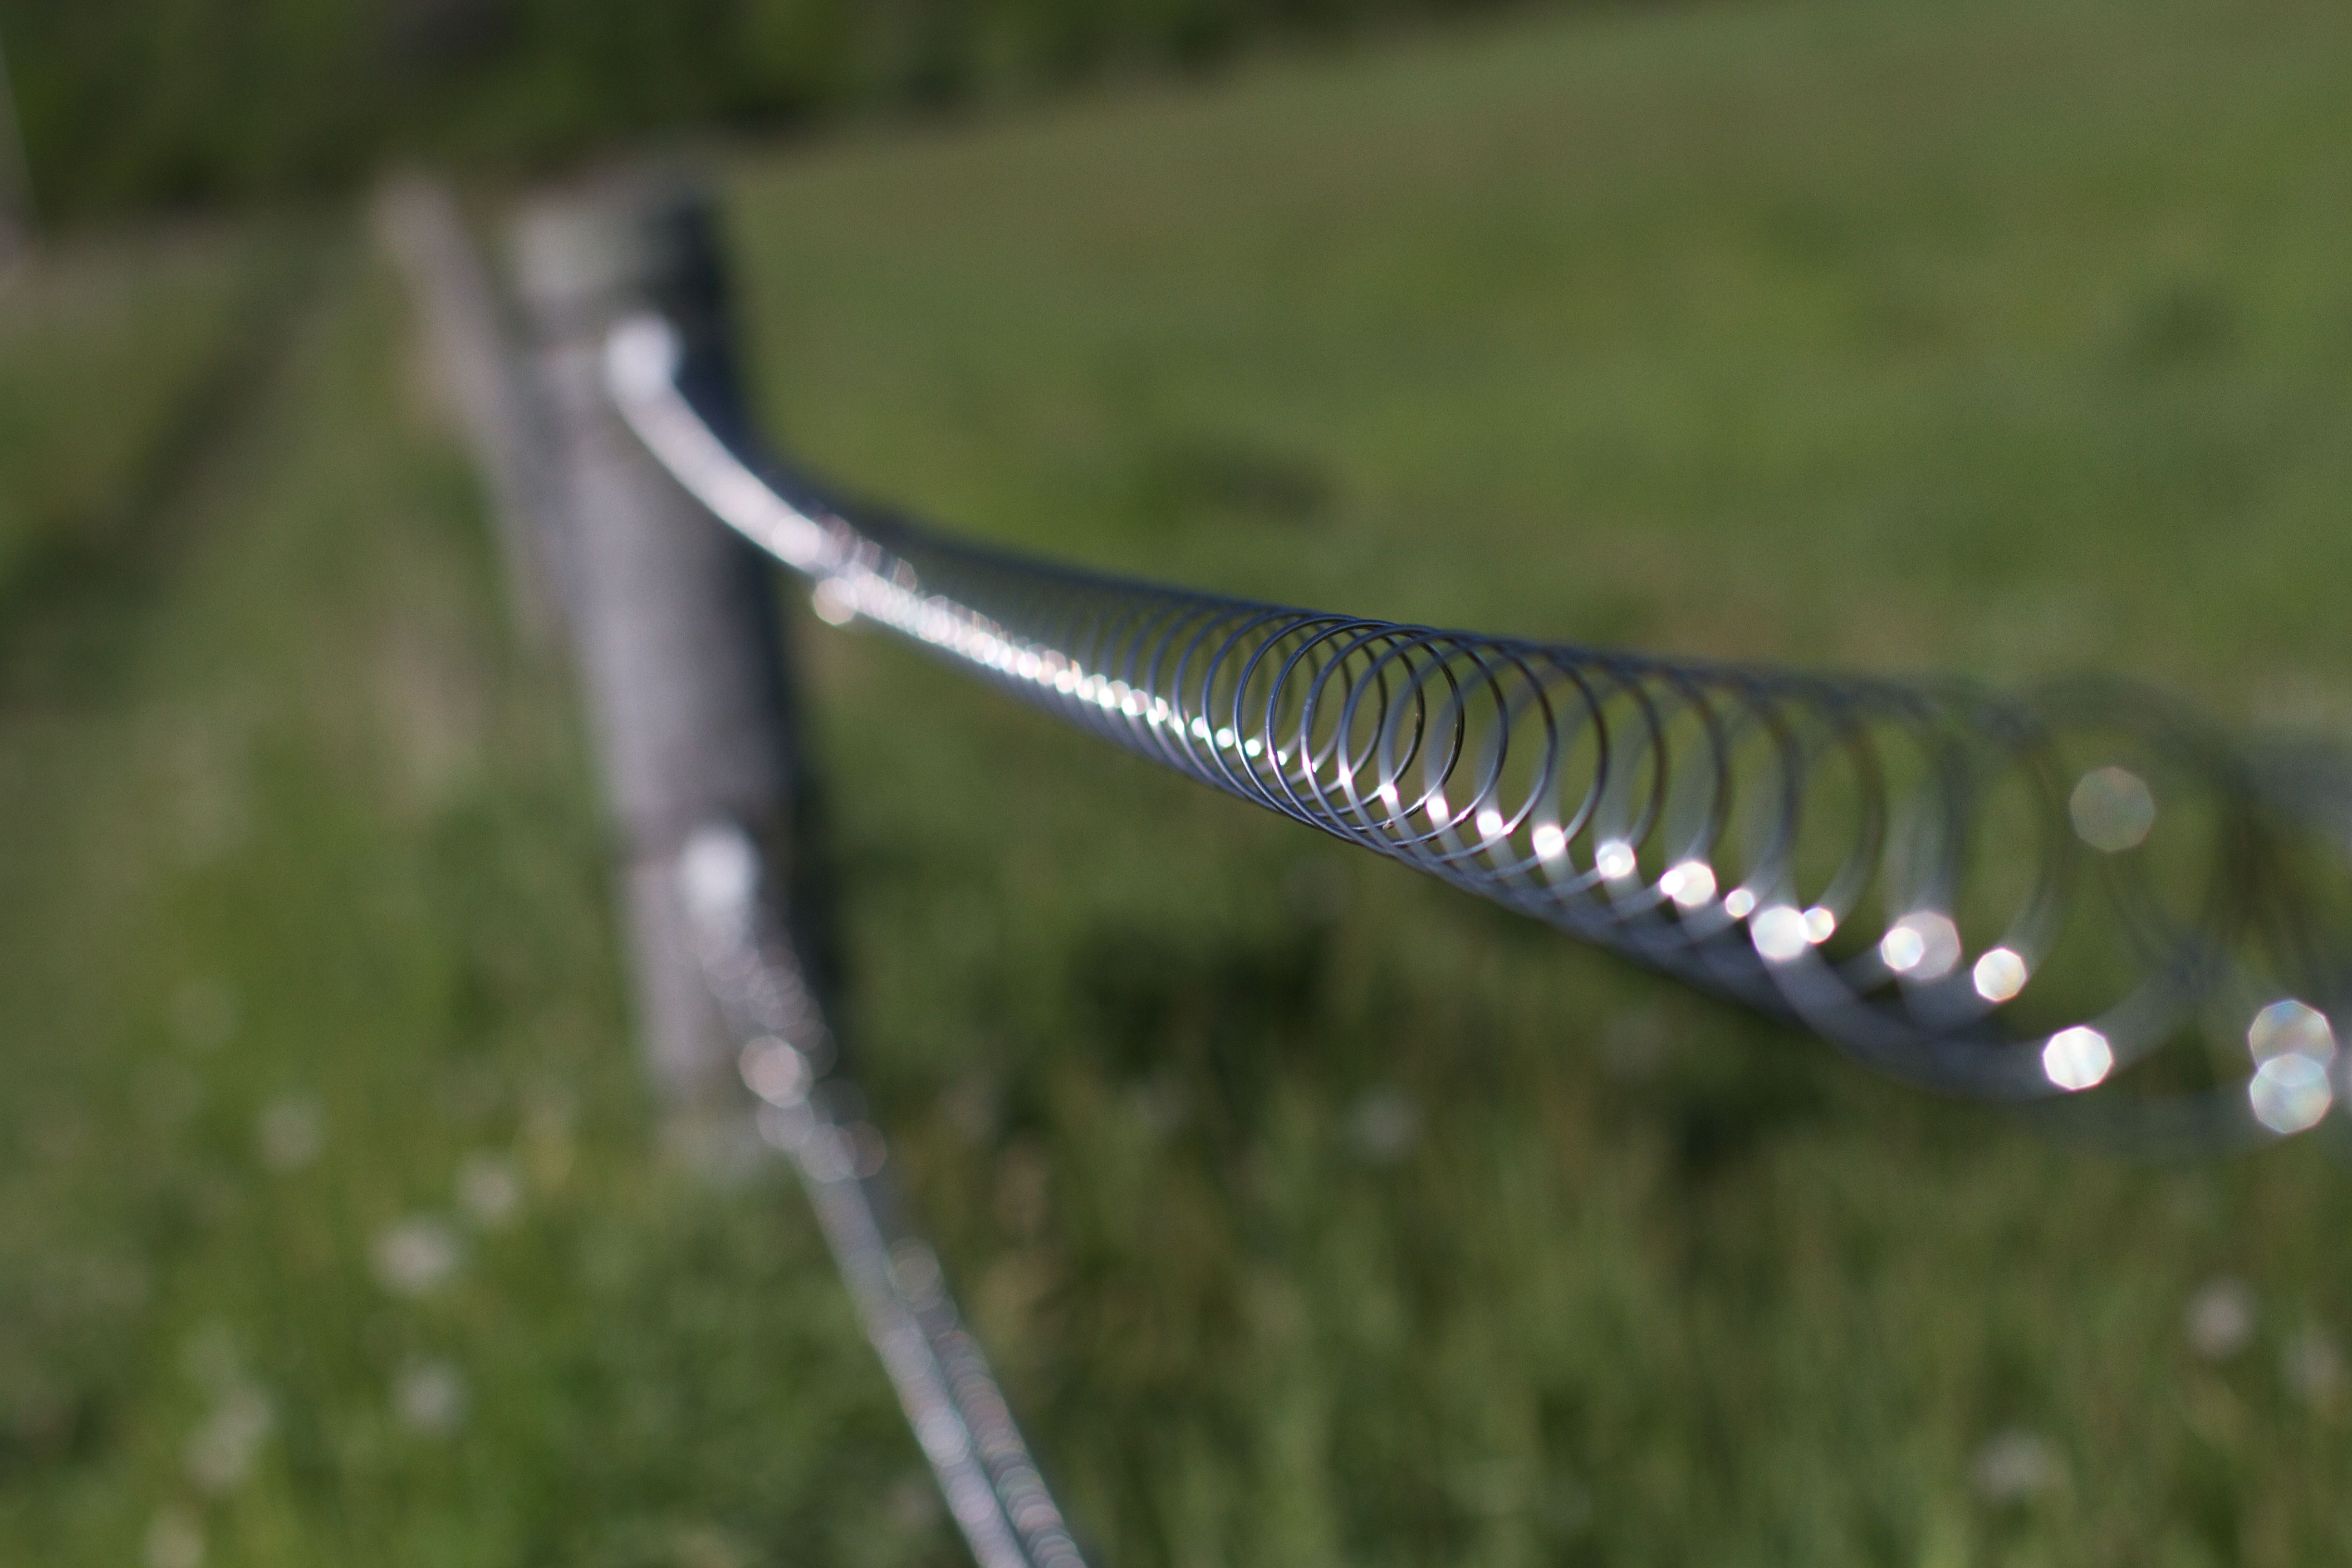
water, grass, bicycle, green, vehicle, sports equipment, close up, golf club, raildog, macro photography